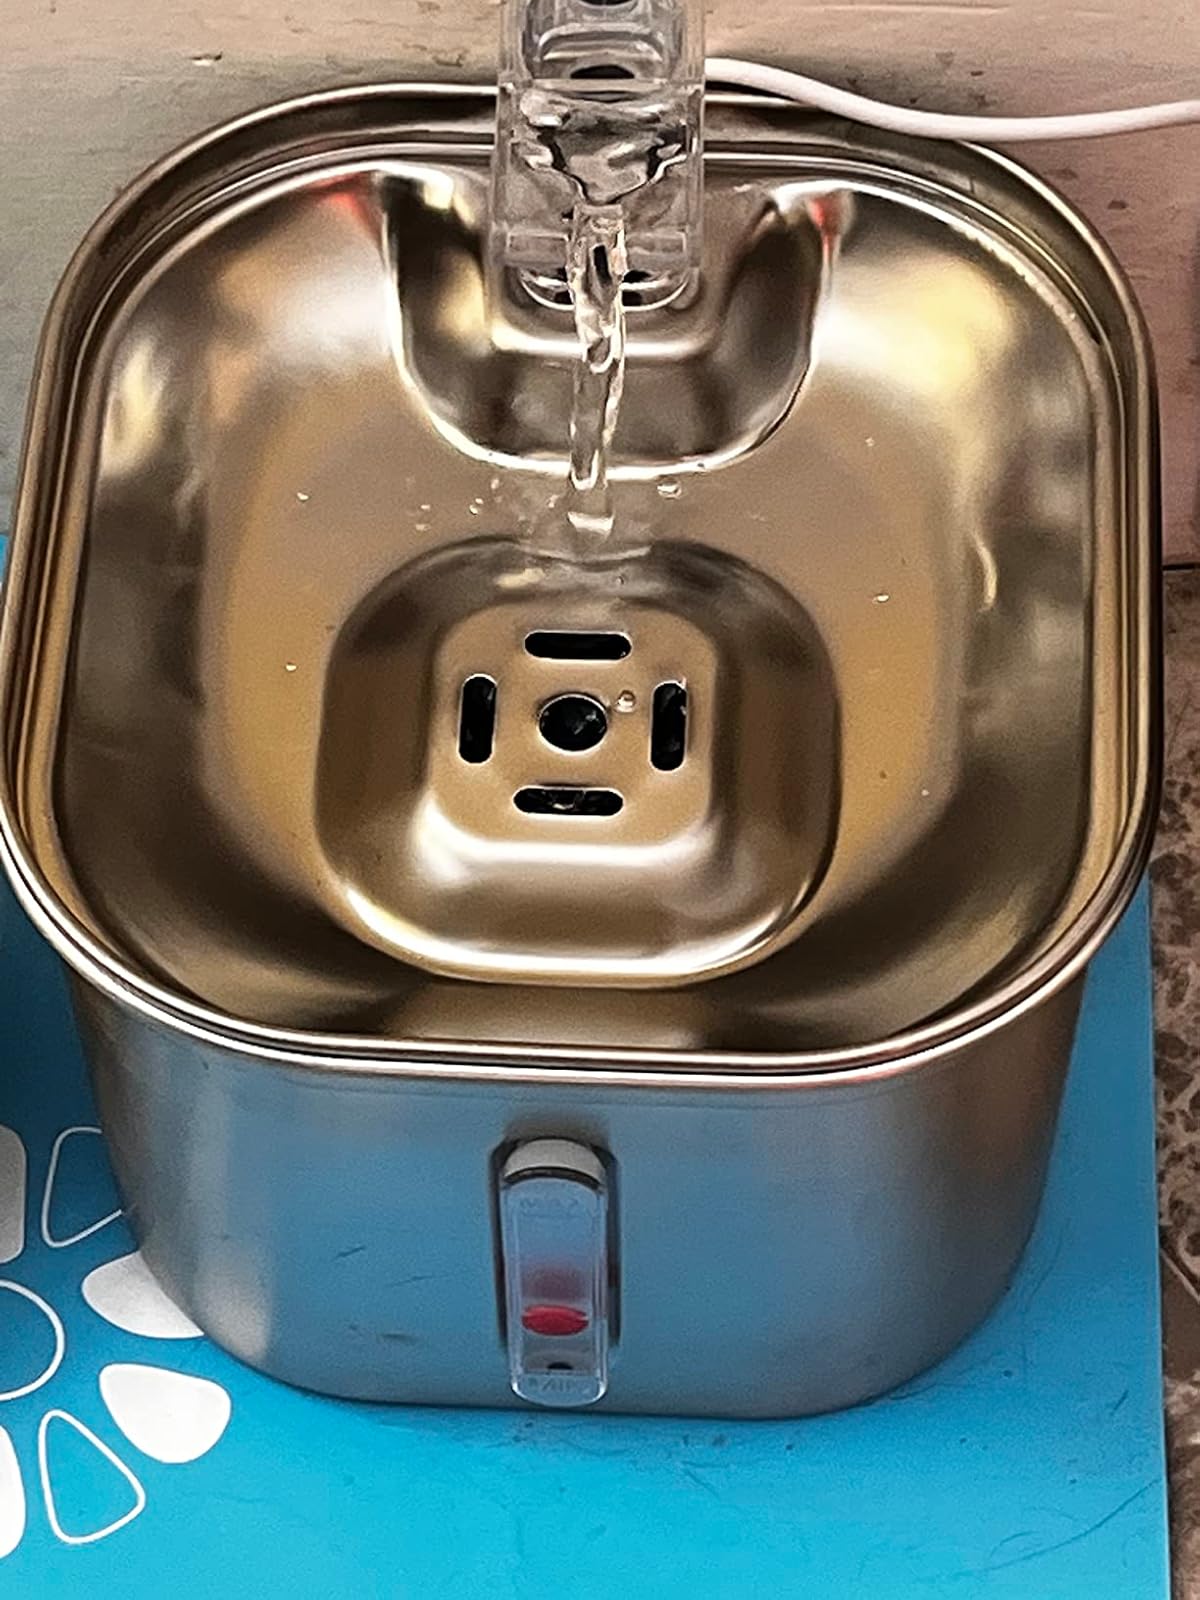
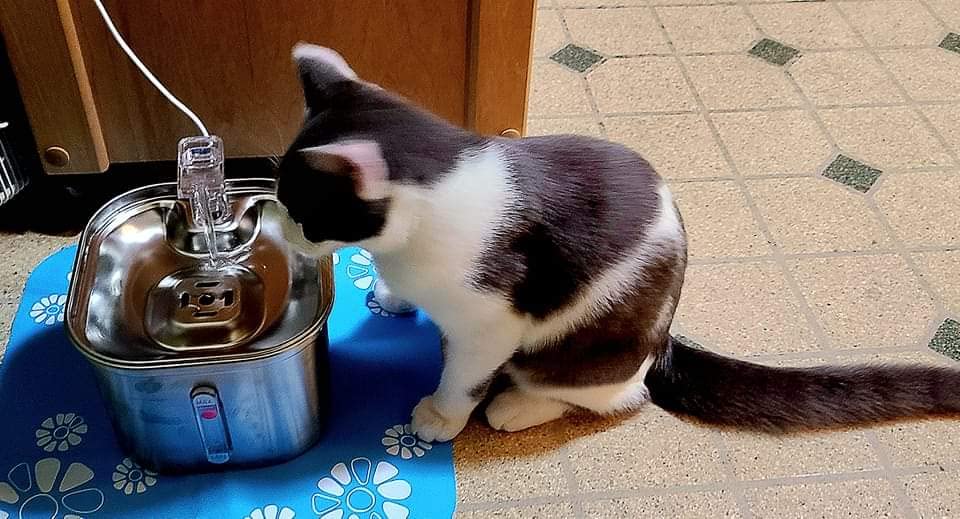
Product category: items_bowl
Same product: yes